COVID-19 pandemic in Beijing

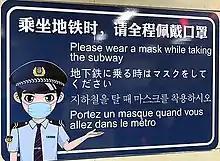
A sign at Dongzhimen station advising readers to wear a mask while riding the subway.

Starting on 26 January, all inter-provincial passenger transport and inter-provincial tour chartered vehicles entering and leaving Beijing were suspended; Beijing's universities, middle schools, primary schools, and kindergartens were delayed; offline training by off-campus training institutions was suspended; and the Beijing Film Academy examination was postponed. On the same day, the Beijing Municipal Health Commission notified 10 newly confirmed cases. In addition, the Beijing Municipal Health Commission also notified people that three doctors had been infected, two of whom had been to Wuhan on business. They received isolation treatment.